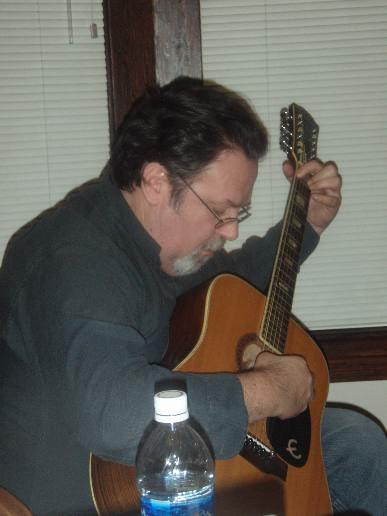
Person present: Yes